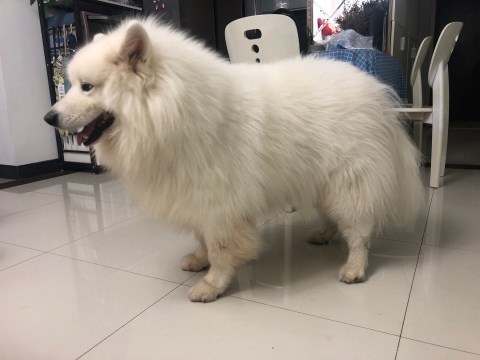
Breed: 2192-n000088-Samoyed